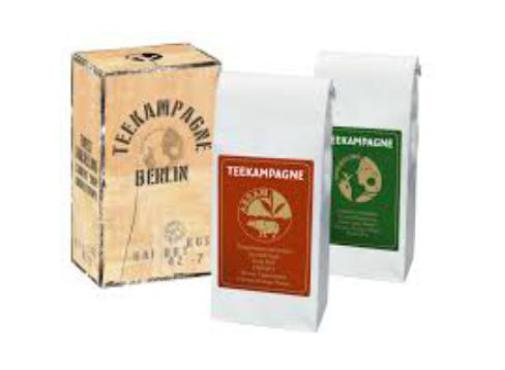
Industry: Food